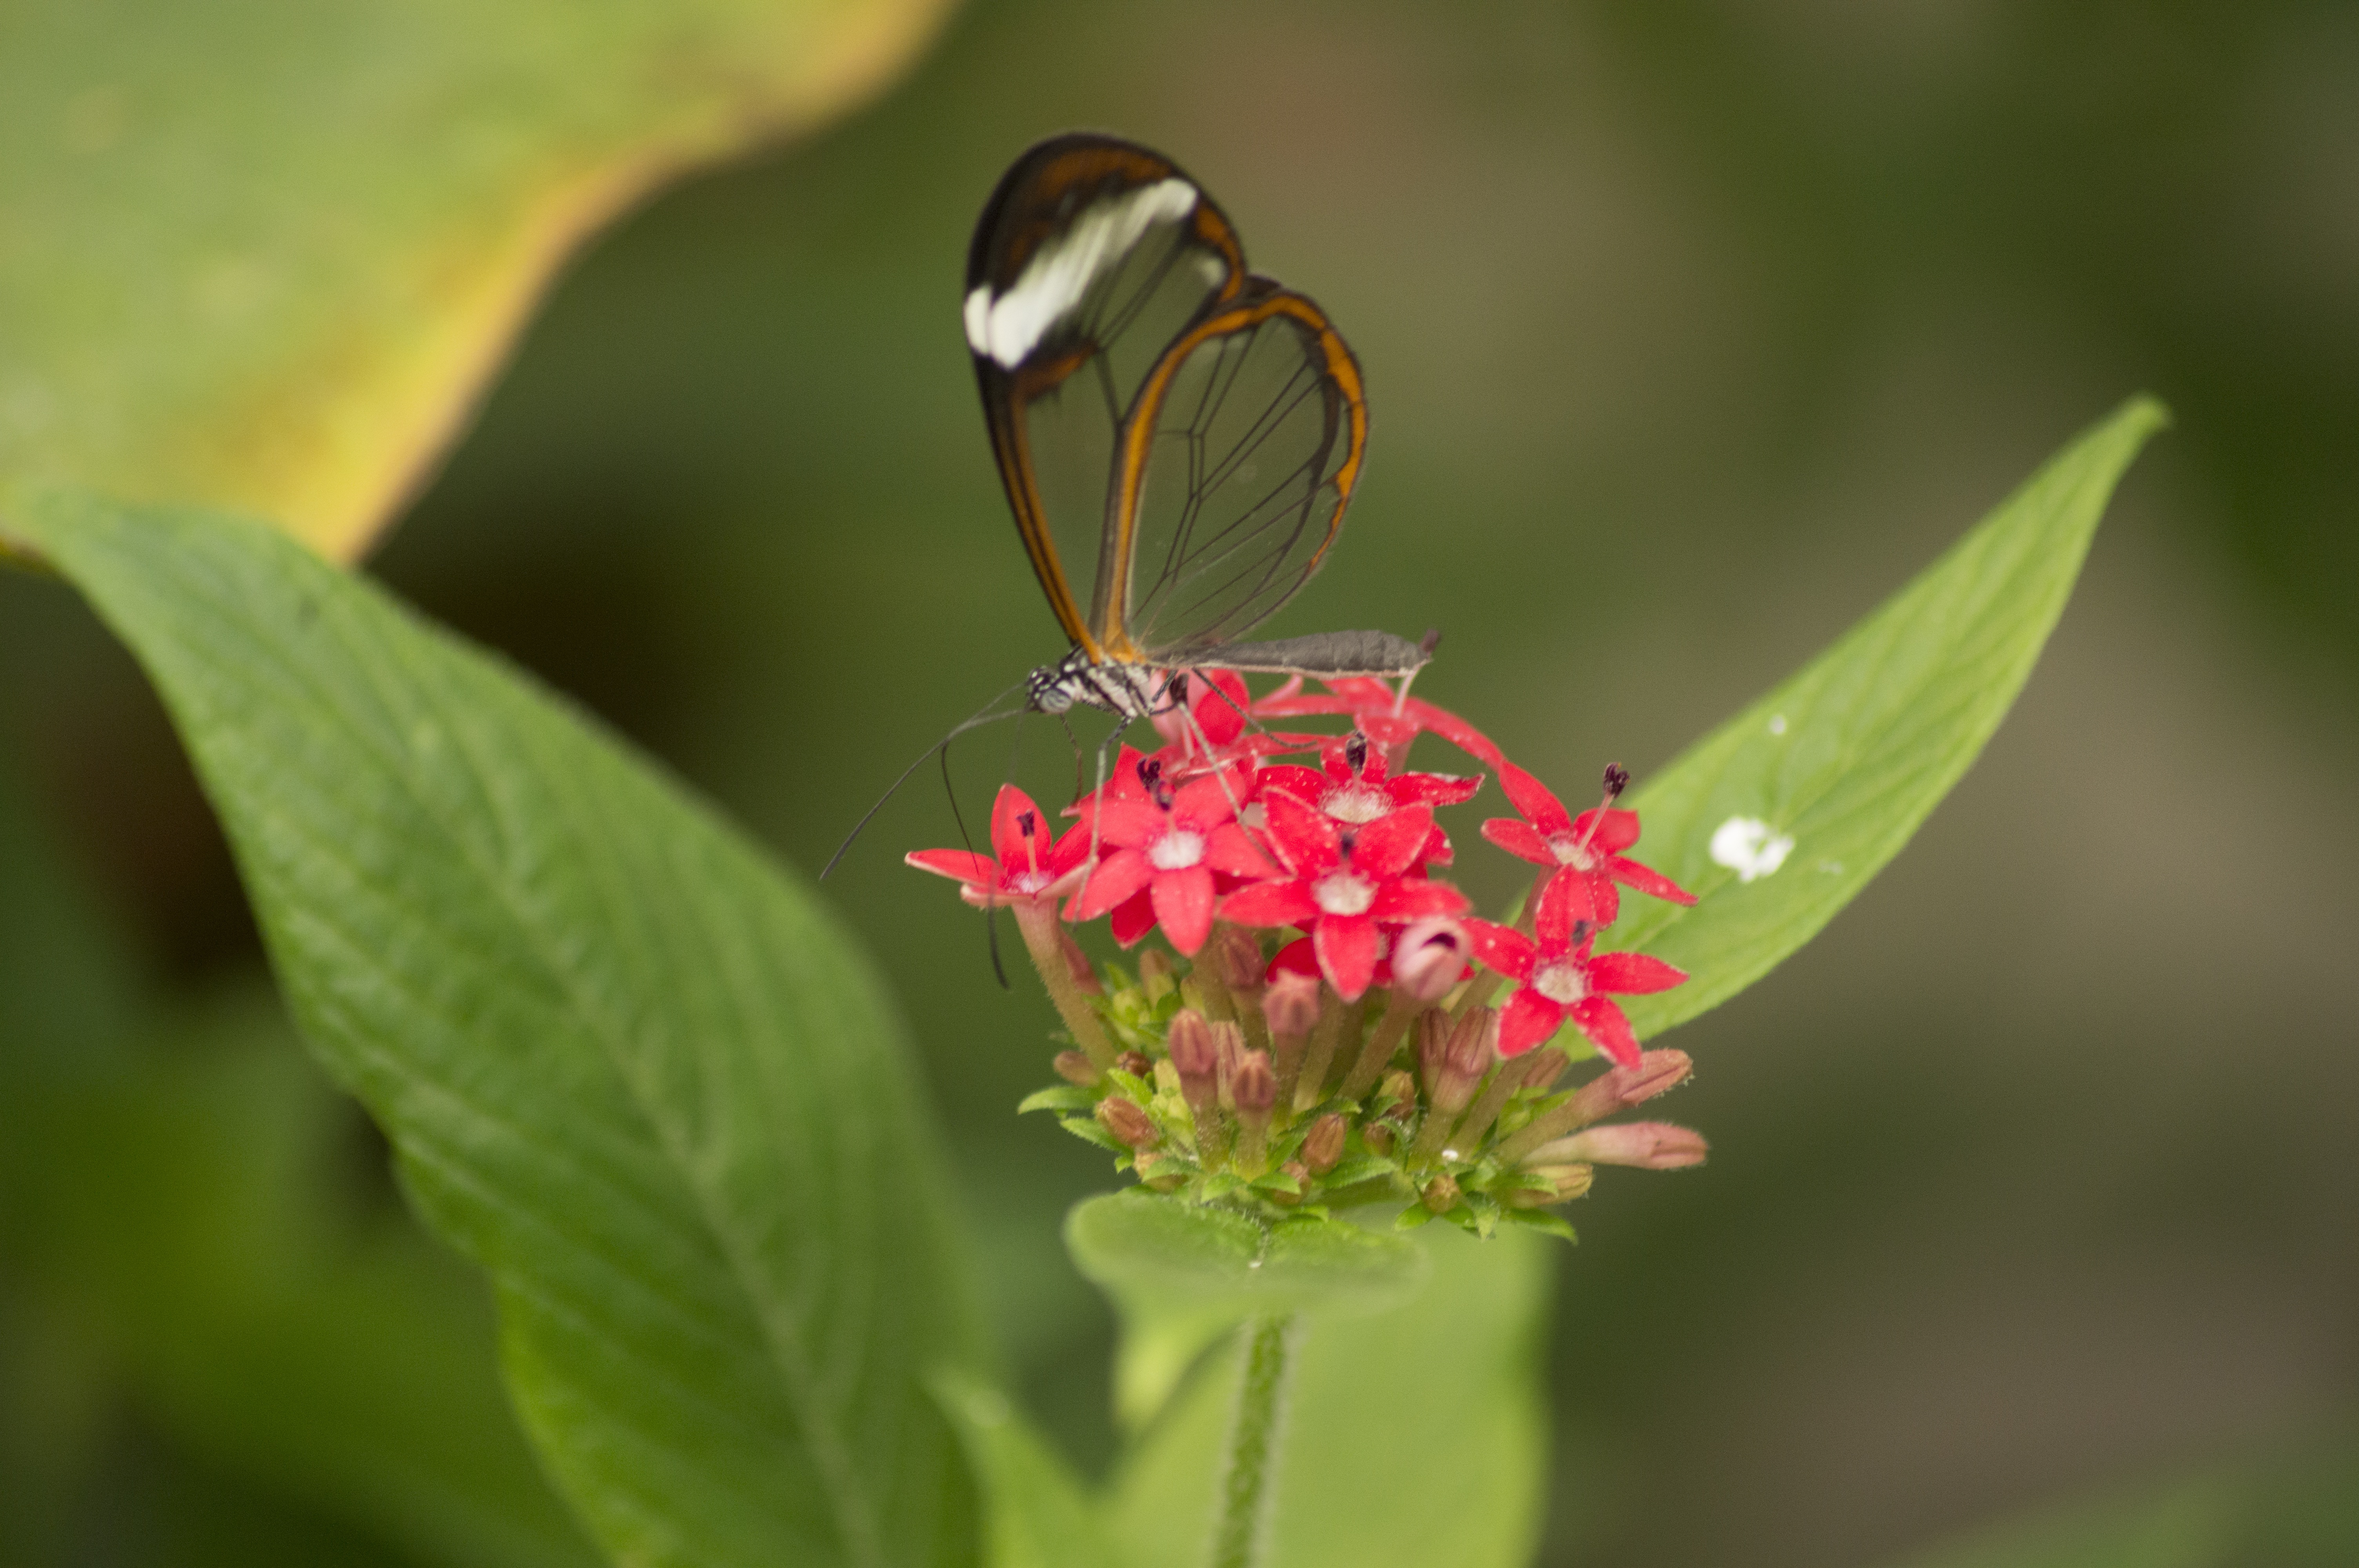
nature, photography, leaf, flower, petal, insect, botany, butterfly, flora, fauna, invertebrate, wildflower, close up, nectar, macro photography, pollinator, glass butterfly, moths and butterflies, lycaenid